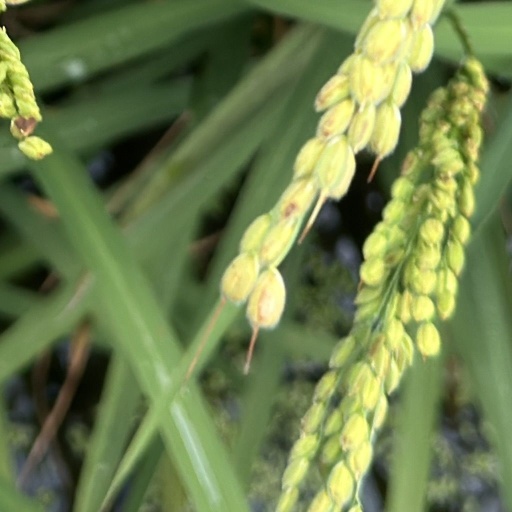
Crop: rice